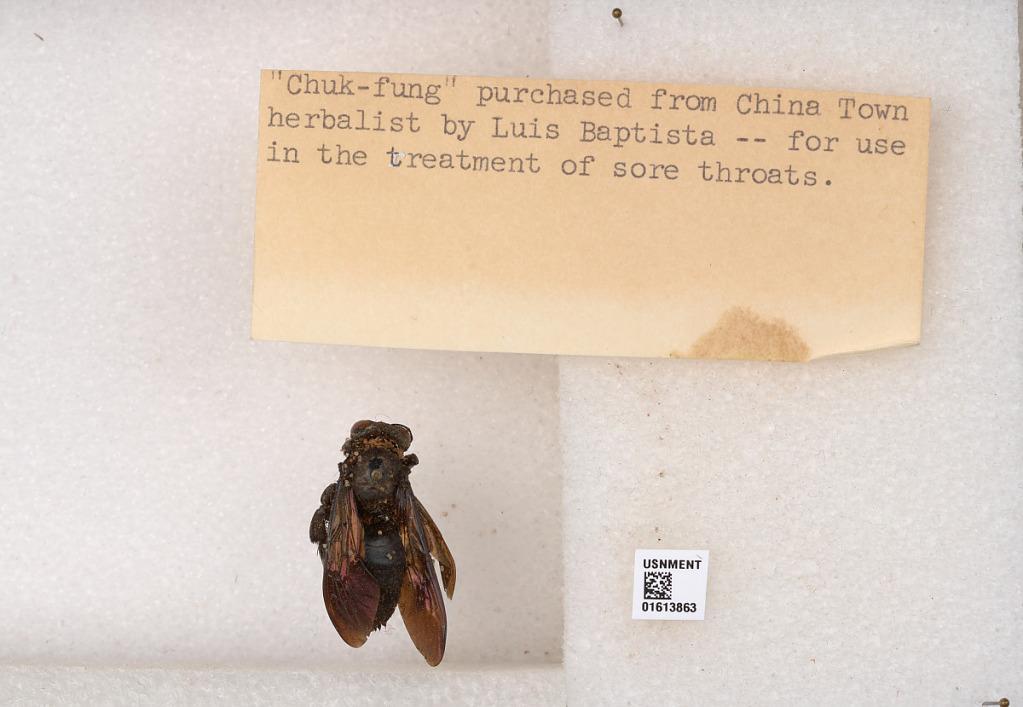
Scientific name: Xylocopa
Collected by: L. Baptista
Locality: China Town